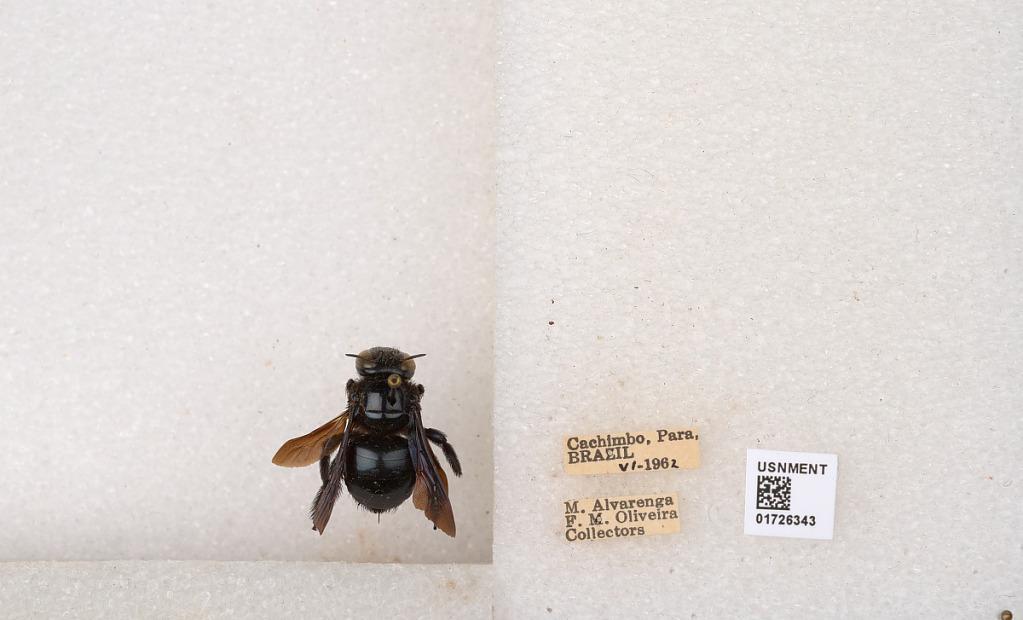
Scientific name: Xylocopa (Schonnherria) macrops Lepeletier
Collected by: M. Alvarenga & F. Oliveira
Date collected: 1962-6-1
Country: Brazil
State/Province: Para
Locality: Cachimbo